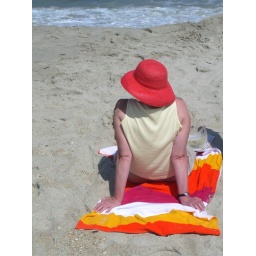
red hat in repose